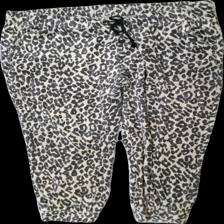
View: front
Type: Trousers
Category: Ladies
Brand: Kappahl
Brand text on label: xlnt
Colors: Brown, Beige
Material: 100% cotton
Pattern: Animal print
Cut: Regular
Size: XXXL
Season: All
Damage location: middle right
Damage 2 location: middle center
Price range: 50-100
Recommended usage: Reuse
Description: leopardmönstrade sammetsbyxor